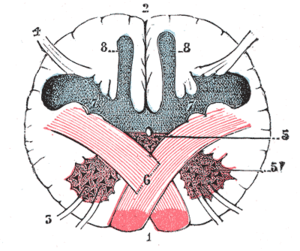
Une décussation est, en médecine, un croisement en forme de X. Plus particulièrement, ce terme désigne le passage à travers le plan médian des fibres nerveuses connectant un hémisphère cérébral à la moitié controlatérale du corps.